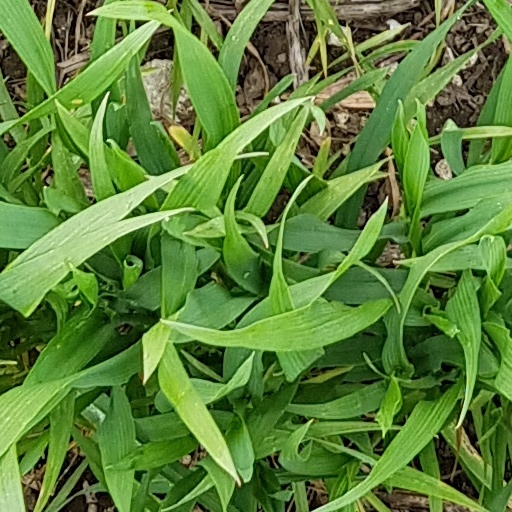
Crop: wheat